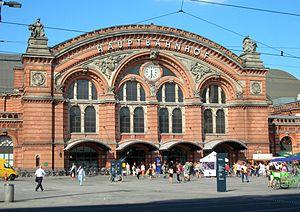
La gare centrale de Brême est une gare ferroviaire allemande, située au centre-ville de Brême dans le land de.